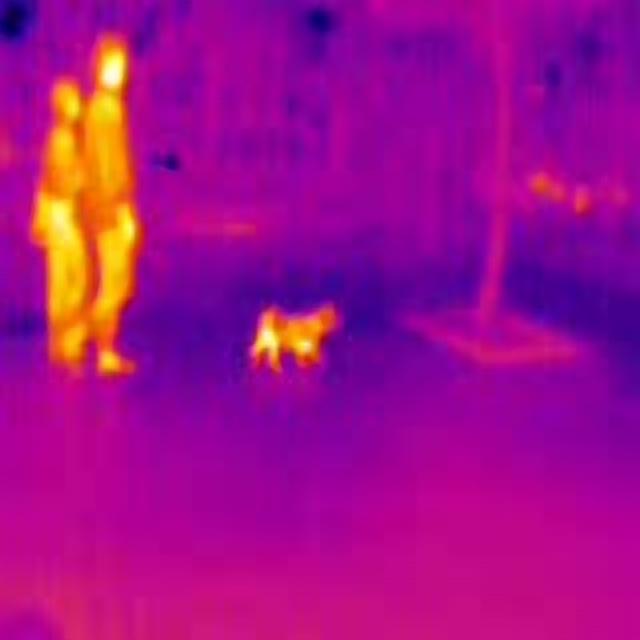
Detected objects:
label: person
label: person